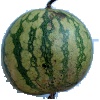
Label: Watermelon 1